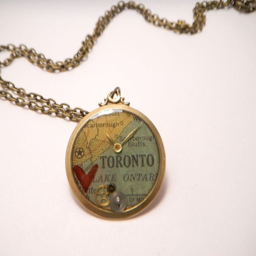
necklace from a map and a casing plus several other ideas of what to do with old maps !